McKeesport, Pennsylvania

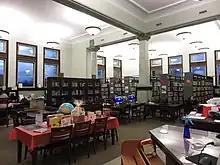
Carnegie Free Library

McKeesport has a total area of , of which is land and , or 7.06%, is water. McKeesport is located about upstream, and south, from Pittsburgh, at the confluence of the Monongahela and Youghiogheny rivers. The city is on the Allegheny Plateau, within the ecoregion of the Western Allegheny Plateau. The downtown area is located to the northwest, while the southern and eastern areas of the city are primarily residential.